29er (dinghy)

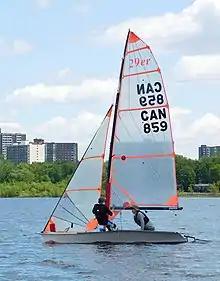
29er

The 29er class is targeted at youth, especially those training to sail the larger Olympic 49er. The Youth Sailing World Championships has adopted it to replace the Laser 2 - which was designed by Julian Bethwaite's father Frank.